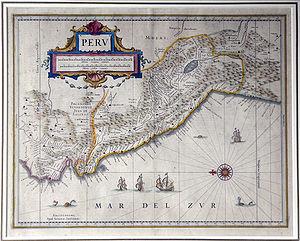
Le Pérou est un pays situé dans l'Ouest de l'Amérique du Sud. Il est entouré par l'Équateur au nord-nord-ouest, la Colombie au nord-nord-est, le Brésil au nord-est, la Bolivie au sud-est et le Chili au sud-sud-est et l'océan Pacifique le borde à l'ouest-sud-ouest. Il occupe une surface de 1 285 220 km² et possède 2 414 km de côtes.